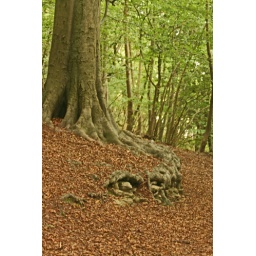
The roots of this tree spread above ground in at least 20 feet in either direction